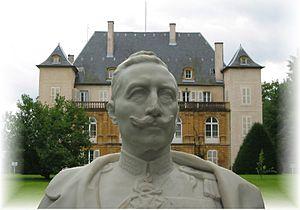
Courcelles-Chaussy est une commune française située dans le département de la Moselle en région Grand Est. Pont-à-Chaussy est réunie à Courcelles-Chaussy en 1812 et Landonvillers en 1973.
Le terme de Weltpolitik de Guillaume II - traduit littéralement par « Politique mondiale de Guillaume II » - désigne la politique étrangère de l'empereur allemand Guillaume II, dernier Kaiser, au pouvoir du 15 juin 1888 au 9 novembre 1918.